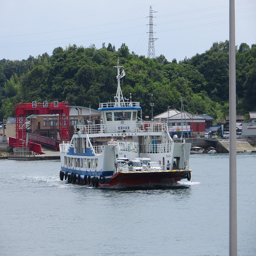
A ferry boat is moving across a river.
A ferry with automobiles crossing water during the day.
A paddle boat riding on the water near a dock.
A larger boat is on the water and being photographed.
a big boat drives through a body of water